2010 Texas Rangers season

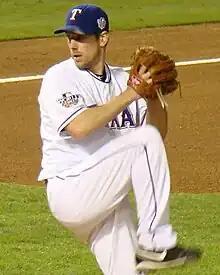
Acquired by the Rangers for a postseason push, Lee would win 3 games and set a record for most 10+ strike out games in the postseason.

The Rangers won the ALDS in 5 games versus the Rays. Each team won only away games, and it was the first time a divisional round has ever been won by only the away teams. The game 1 win was Lee's first win in Tampa Bay of the year, it was also the Rangers' first win in Tampa as well.